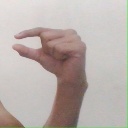
अक्षर: ग